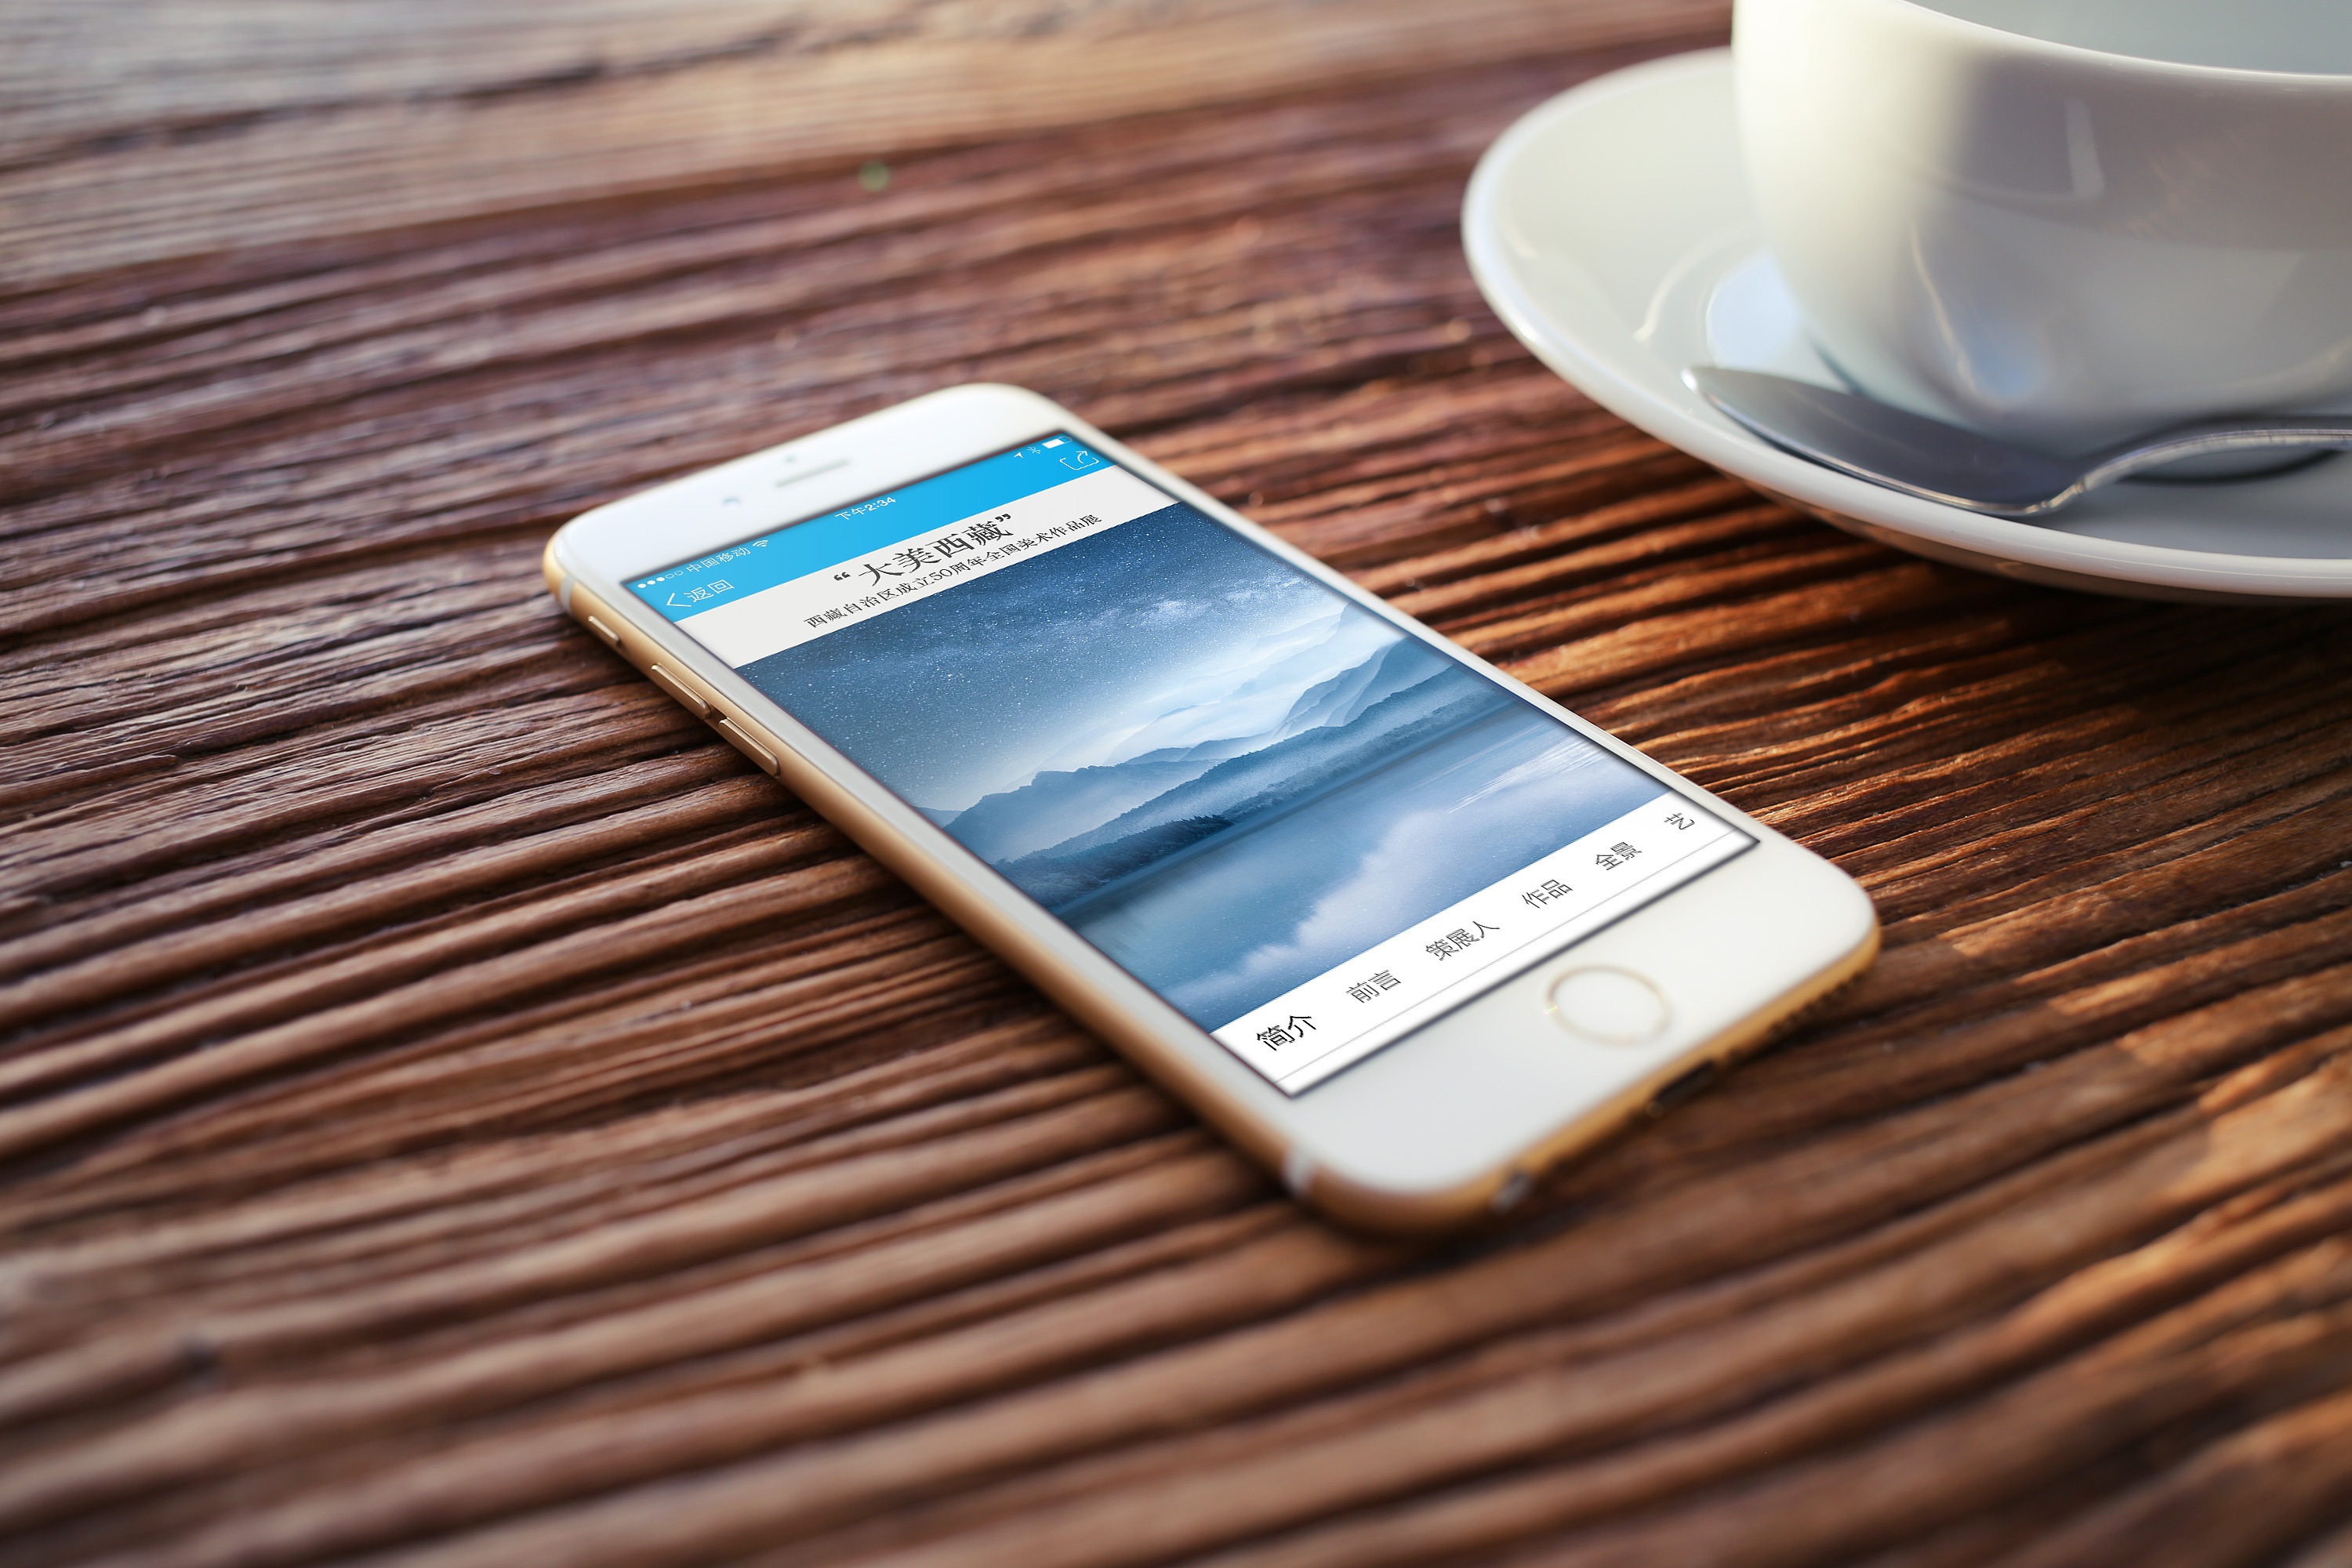
mobile, hand, coffee, gadget, blue, mobile phone, brand, smart phone, portable communications device